Leon Tsoukernik

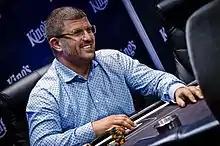

Leon Tsoukernik (born 7 November 1973) is a Czech entrepreneur, philanthropist and art collector known for the establishment of King's Casino, the casino with the largest poker room in Europe where he held the position of CEO.